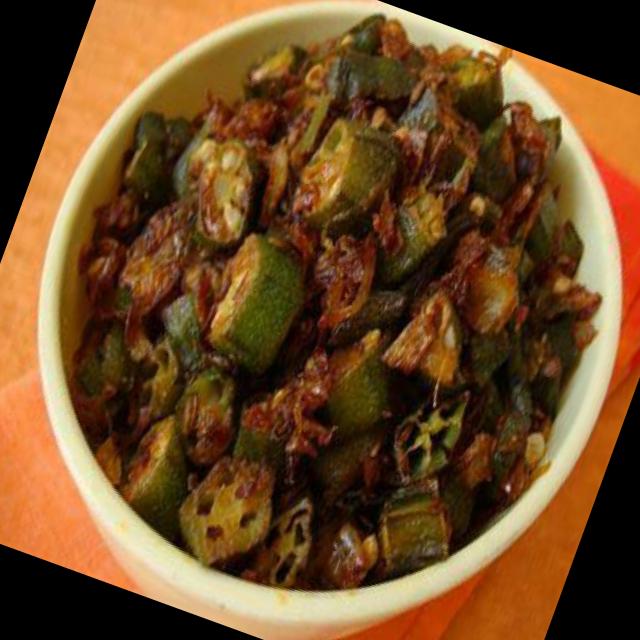
Dish: bhindi_masala